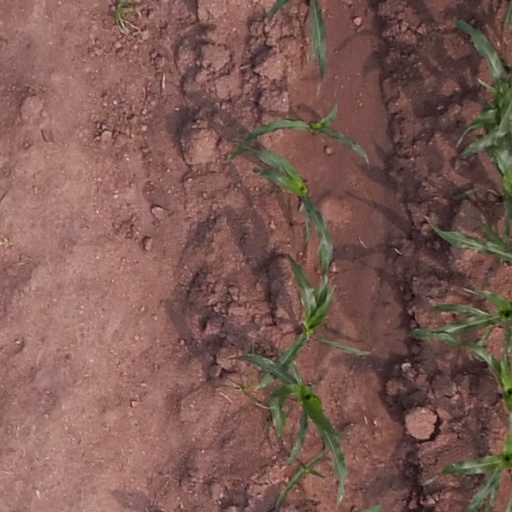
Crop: maize; corn